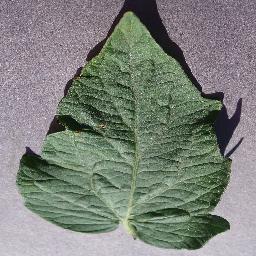
Label: Tomato___Target_Spot